Fu Gongshi

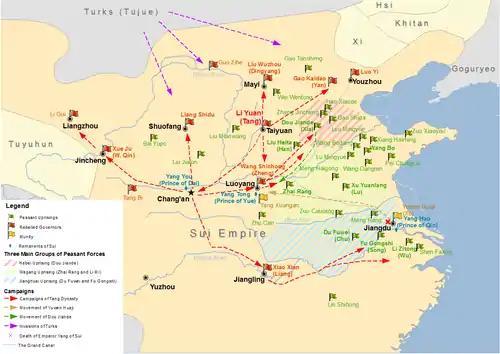
Map showing major uprisings and rebellions in the last years of the Sui dynasty. The greatest extent of land controlled by Du Fuwei and Fu Gongshi before submission to Tang was shaded in blue.

After the death of Emperor Yang of Sui in 618, Du Fuwei initially contended for supremacy of the lower Yangtze River region with fellow rebel leader Li Zitong the Emperor of Wu and the former Sui officials Shen Faxing the Prince of Liang and Chen Leng, but after he was defeated by Li in 619, he submitted to the Tang dynasty. Emperor Gaozu of Tang (Li Yuan) commissioned Du as the commandant of the region, and in summer 620, Emperor Gaozu created Du the Prince of Wu, bestowed on him the imperial house surname of Li, and made him the head of the branch imperial government for the region, while creating Fu Gongshi the Duke of Shu and making him Du's deputy.